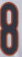
Number: 8